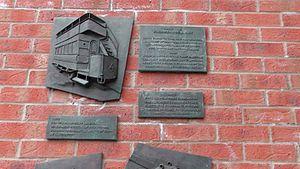
Thomas Parker, né le 22 décembre 1843 et mort le 5 décembre 1915, est un ingénieur en électricité, inventeur, et industriel anglais. Il fait breveter des améliorations sur les batteries plomb-acide et les dynamos, et est un pionnier dans la fabrication d'équipements qui alimentent les tramways électriques ainsi que sur l'éclairage électrique. Il invente le combustible sans fumée Coalite. Il fonde la première entreprise de distribution d'électricité sur une zone étendue.